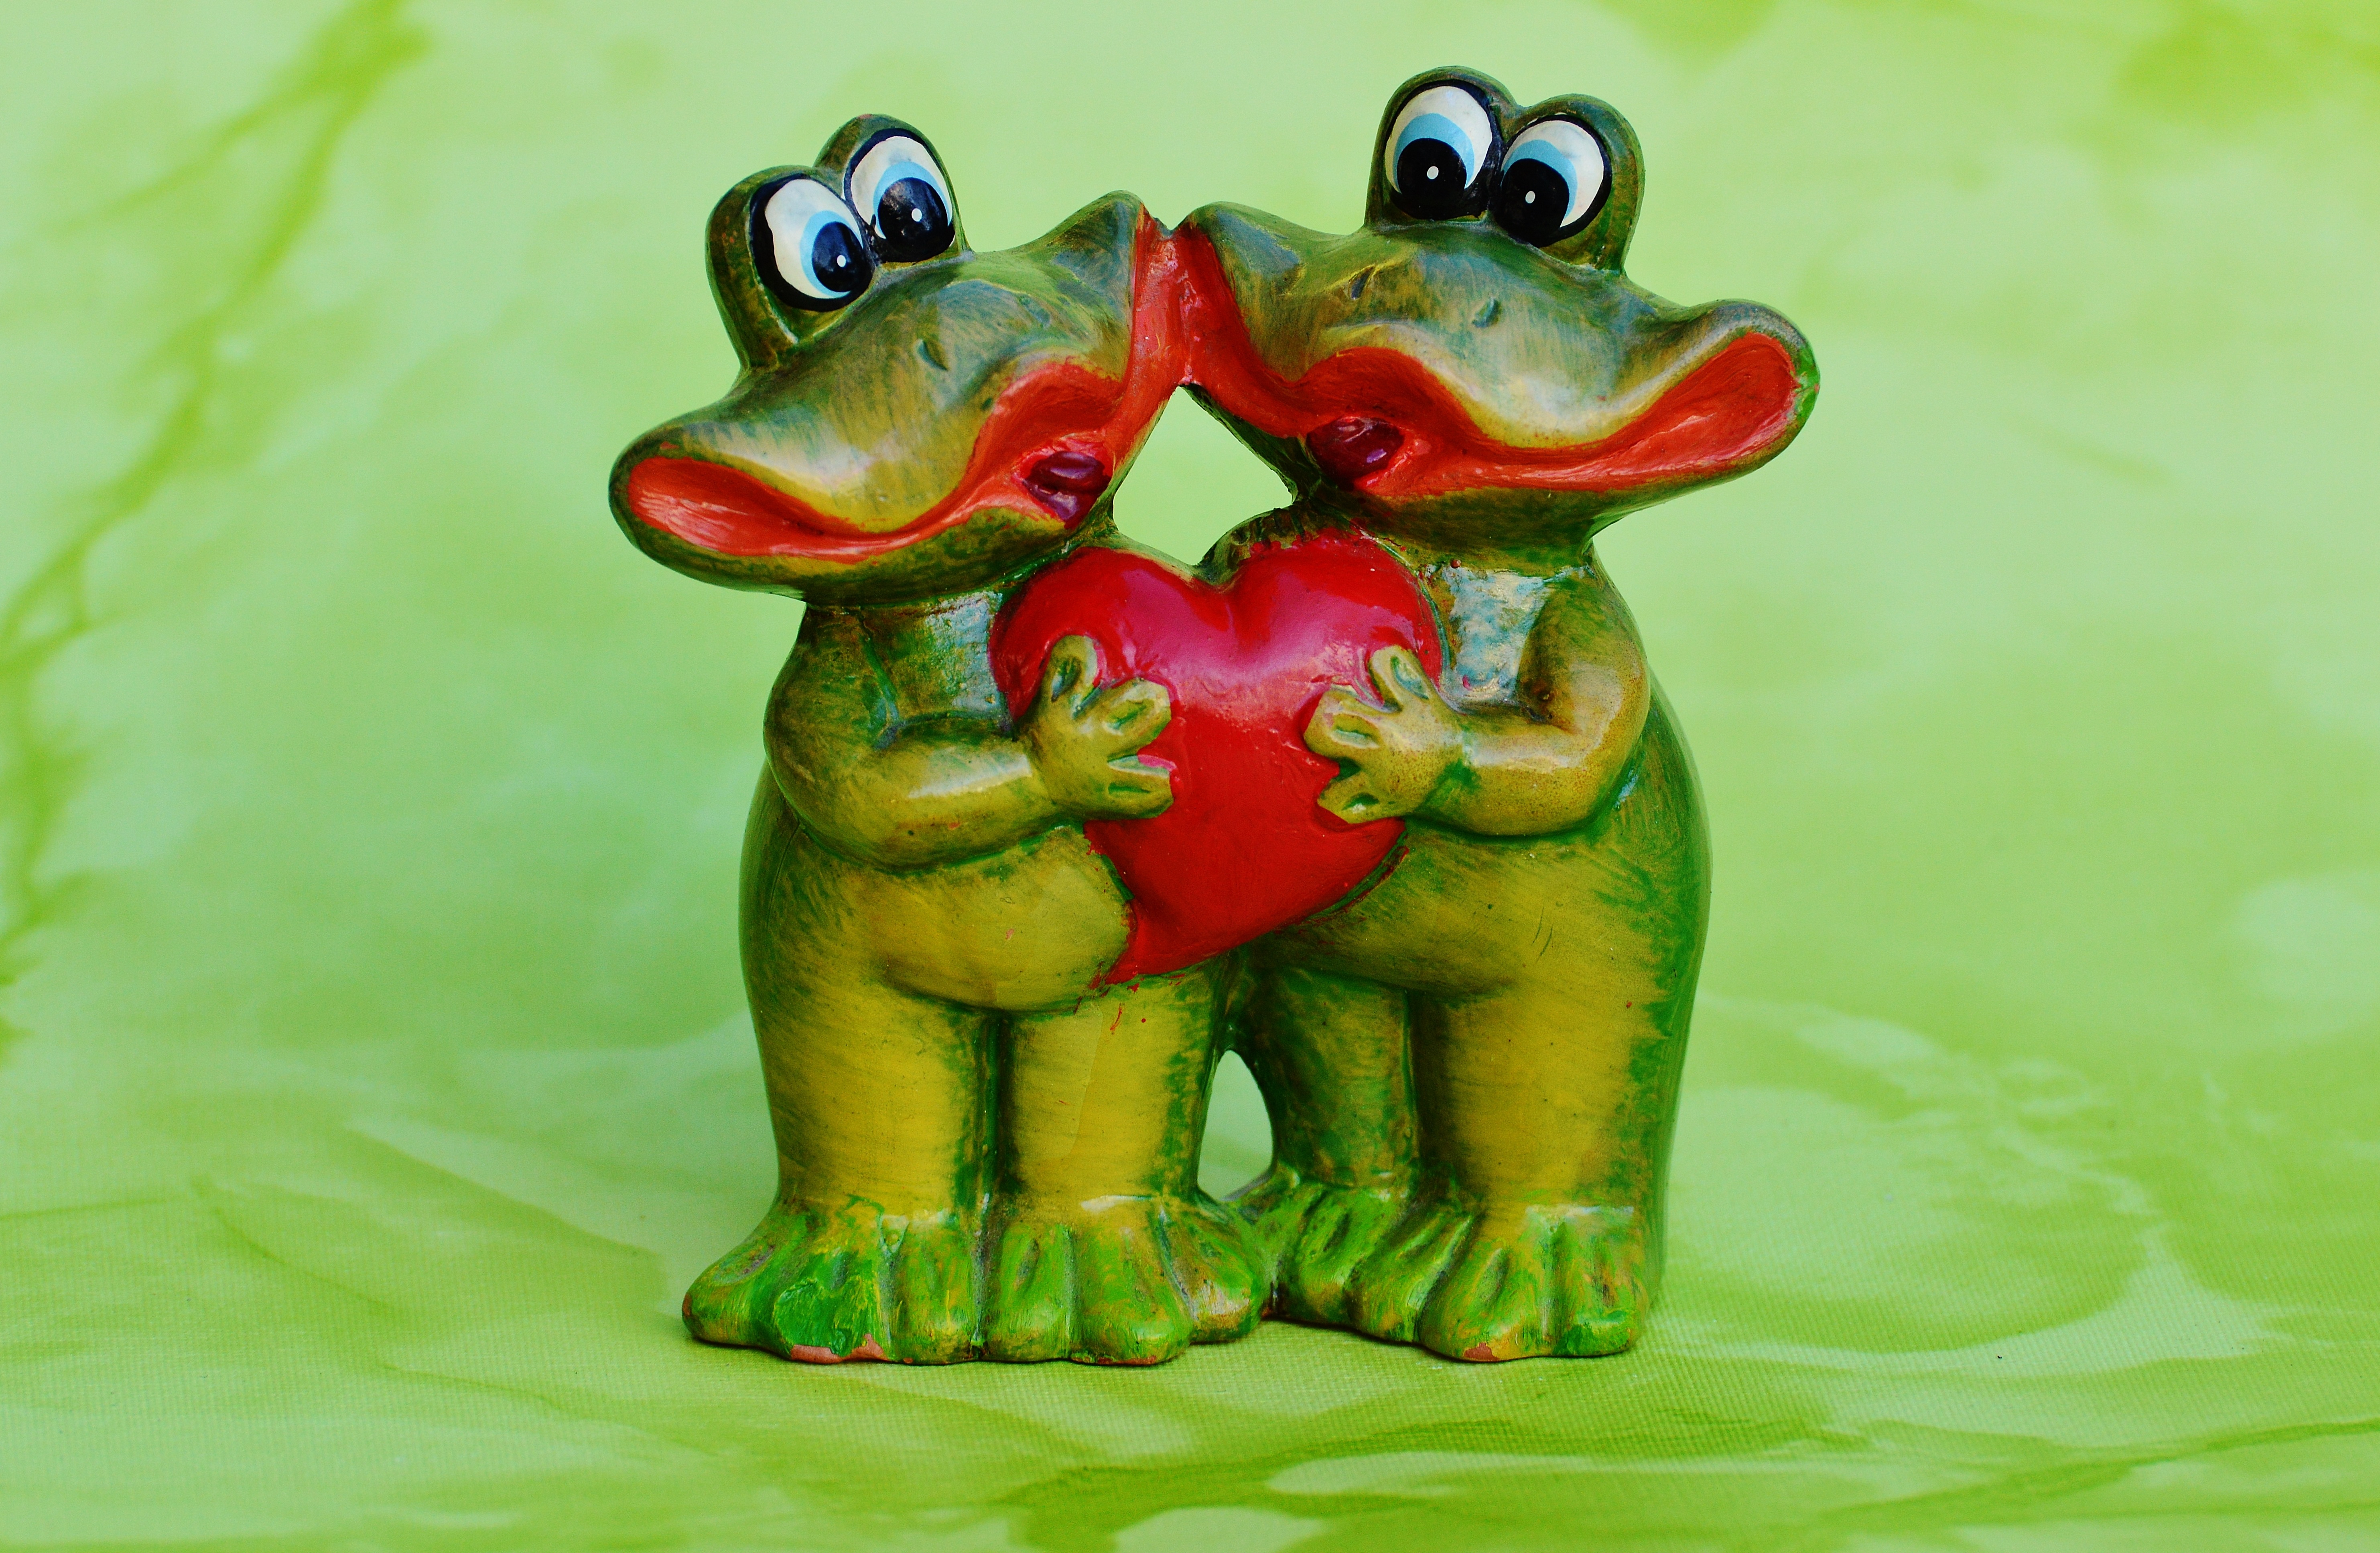
animal, cute, love, heart, green, partner, frog, amphibian, toy, deco, fun, figure, illustration, decorative, funny, lovers, pair, greeting card, frogs, cartoon, valentine's day